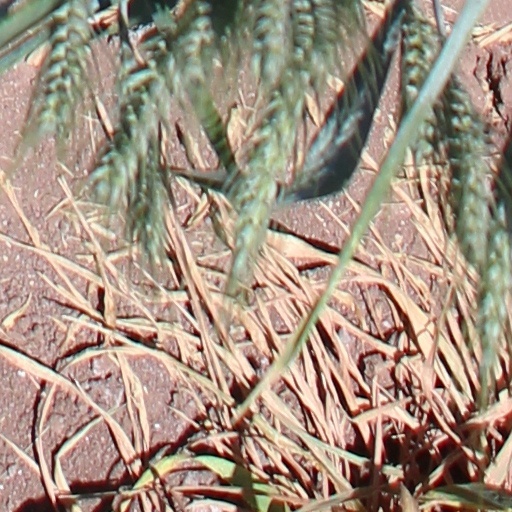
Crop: wheat